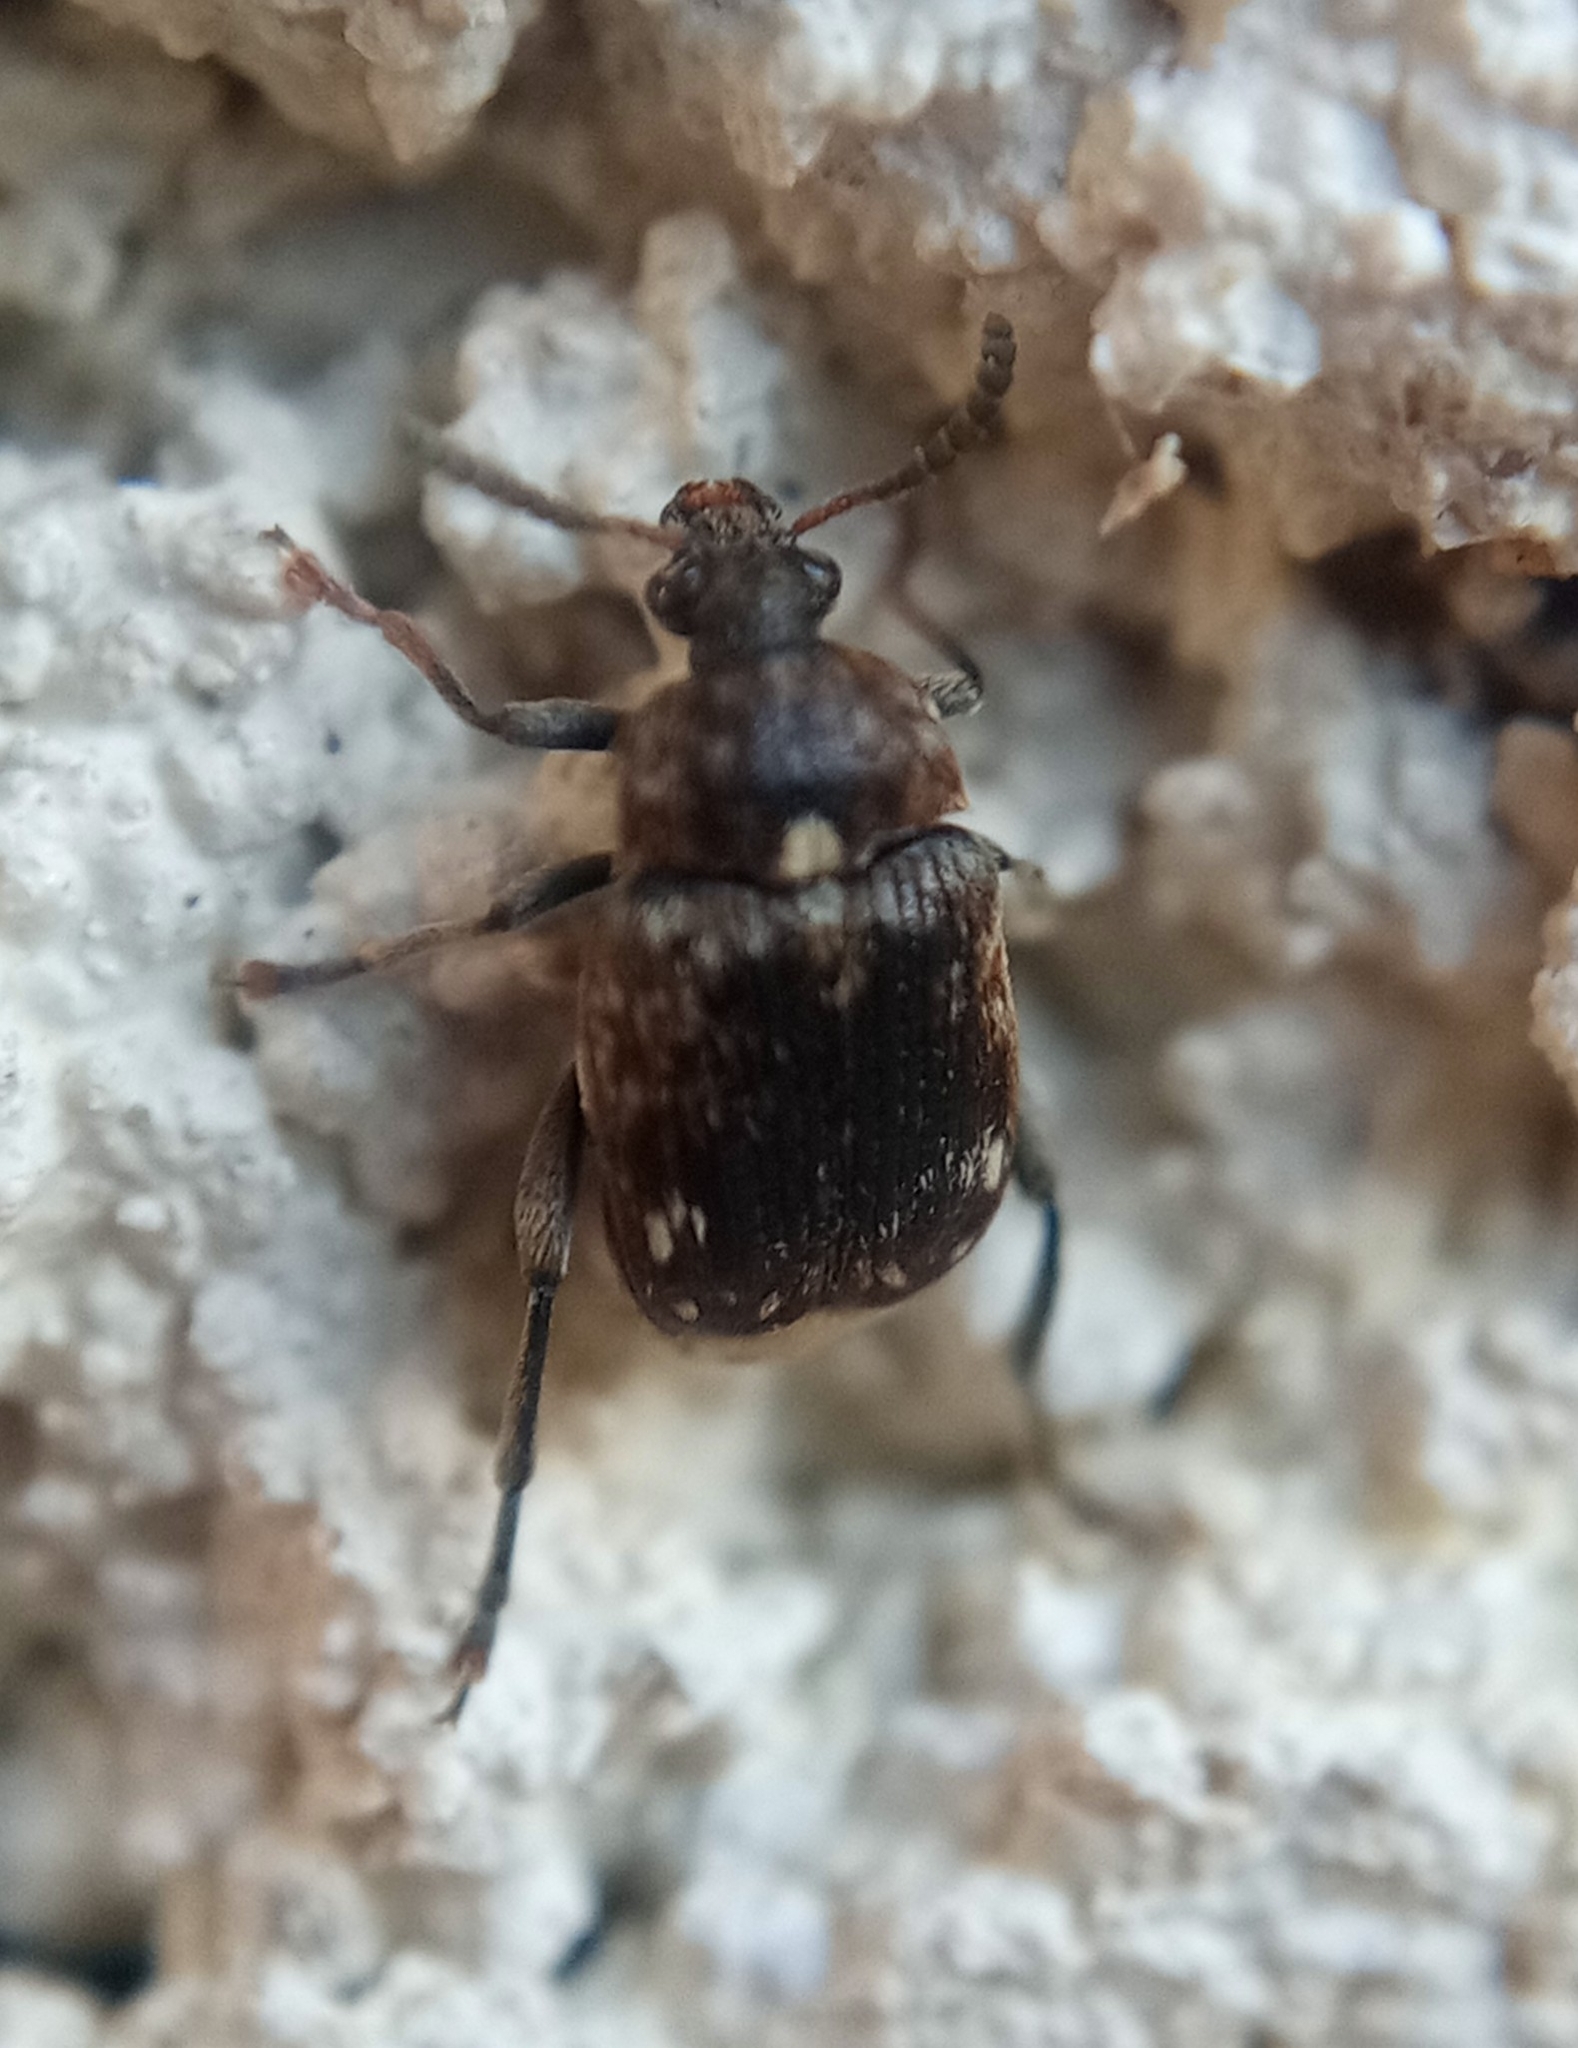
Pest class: pea_weevil